Da Dong Roast Duck Restaurant

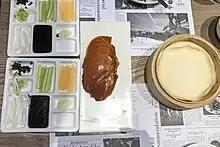
Da Dong's "Superlean" Peking duck

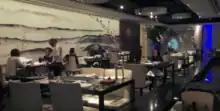
A landscape photograph of the interior of Da Dong Restaurant

Da Dong Roast Duck Restaurant (Chinese: 北京大董烤鸭店, Pinyin: Běijīng dà dǒng kǎoyā diàn) is a Chinese restaurant located in Dongcheng District, Beijing. The restaurant is named after its founder Dong Zhenxiang (董振祥), who bears the nickname "Dà (Big) Dong" (大董).